Toronto Eaton Centre

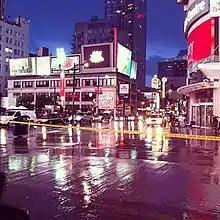
Police tape sectioning off the entrance to the Eaton Centre following a shooting incident in 2012.

Two days after the shooting, 23-year-old Christopher Husbands turned himself in to authorities and was charged with first-degree murder. At the time of the shooting, he was under house arrest for unrelated charges. He was found guilty of second-degree murder and guilty of five counts of aggravated assault, one count of criminal negligence causing bodily harm and one count of reckless discharge of a firearm. In April 2015, Husbands was sentenced to 30 years-to-life imprisonment.